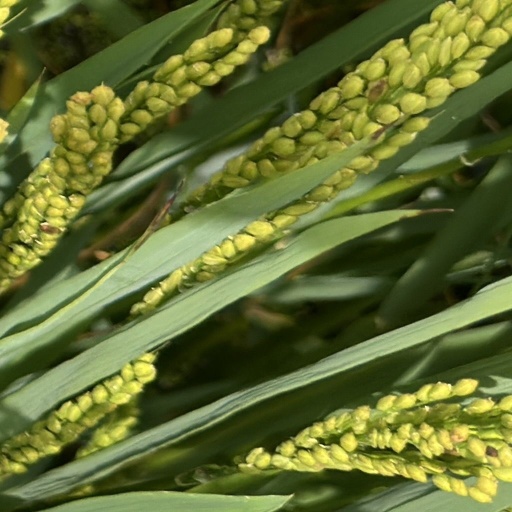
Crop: rice